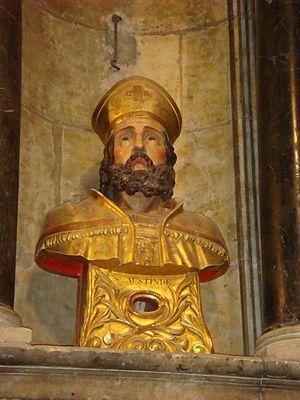
Buste de Saint-Austinde évêque d'Auch, situé dans une niche à gauche du retable du grand Chœur
Saint Austinde ou saint Ostent, né à Bordeaux et mort à Auch, est abbé de Saint-Orens de 1047 à 1049, puis un archevêque d'Auch de 1049 à 1068. Il a eu un rôle important dans la réforme grégorienne en Gascogne.